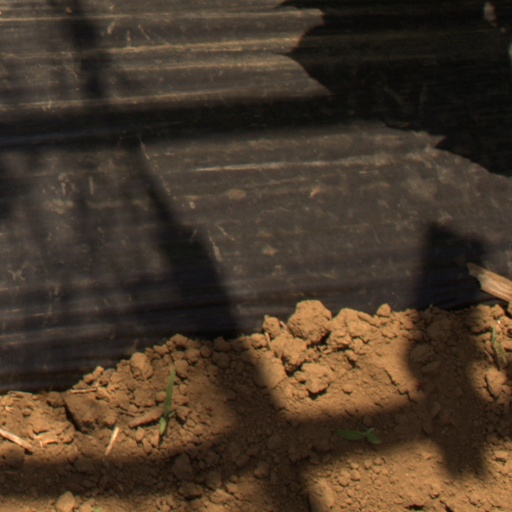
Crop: Jerusalem artichoke